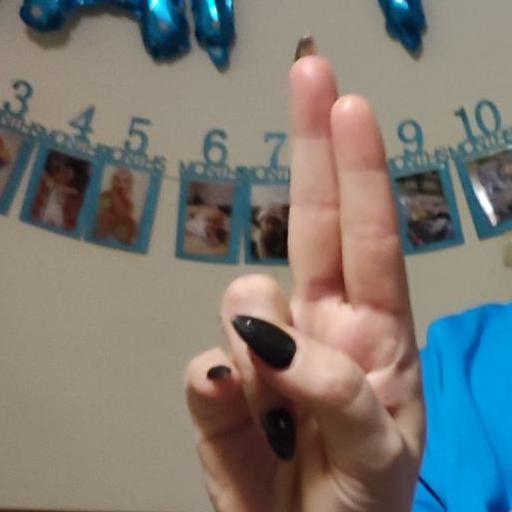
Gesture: two_up